Prix Guy-Mauffette

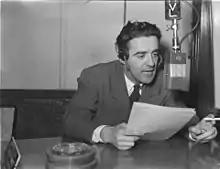

The Prix Guy-Mauffette is an award by the Government of Quebec that is part of the Prix du Québec, given to individuals for an outstanding career in the radio and television arts in Quebec. It was first awarded in 2011. It is named in honour of Guy Mauffette (1915–2005).